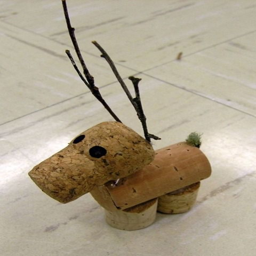
made a cute little deer out of corks .